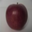
Label: apple